Headquarters of the United Nations

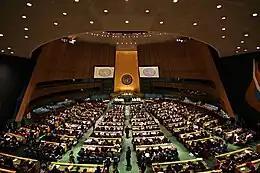
United Nations General Assembly Hall

Due to funding shortfalls in the 1980s, the UN diverted funding from its headquarters' maintenance fund to peacekeeping missions and other activities. Because the headquarters was extraterritorial territory, they were exempt from various building regulations. By 1998, the buildings had become technologically dated, and UN officials considered renovating the headquarters. The mechanical systems were so outdated that the UN had to manufacture its own replacement parts. "The New York Times" wrote that "if the United Nations had to abide by city building regulations [...] it might well be shuttered". The UN commissioned a report from engineering firm Ove Arup & Partners, which published its findings in 2000. Ove Arup recommended renovating the UN headquarters over a six-year period, as well as expanding the Secretariat Building, but the UN could not secure funding for the project at the time.